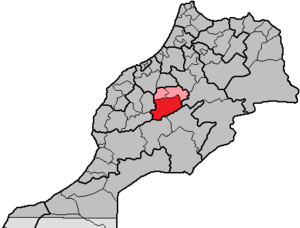
La province d'Azilal est une subdivision à dominante rurale de la région marocaine de Béni Mellal-Khénifra.